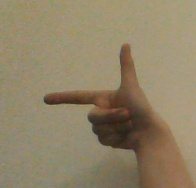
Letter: yaa